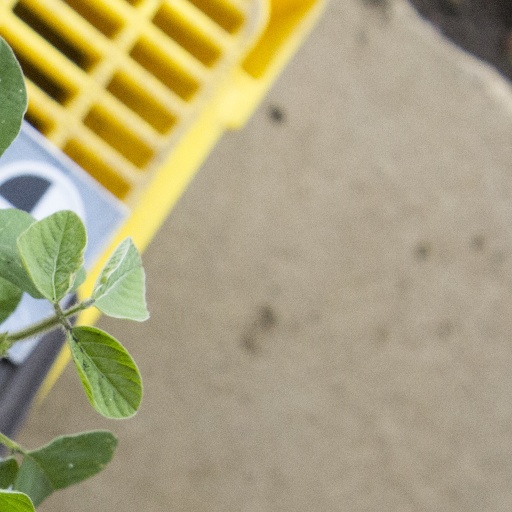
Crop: soybean